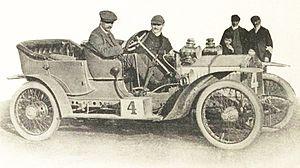
L'honorable C.S. Rolls, vainqueur du RAC Tourist Trophy 1906, La Vie au Grand Air, 13 octobre 1906, p.744
Le RAC Tourist Trophy est une course automobile organisée par le Royal Automobile Club d'Angleterre.
Charles Rolls est un aristocrate de la noblesse britannique, originaire du Pays de Galles, ingénieur en mécanique, pilote pionnier de la compétition automobile et de l'histoire de l'aviation, titulaire d'un des premiers brevet de pilote du 10 janvier 1910, et cofondateur de la prestigieuse marque automobile de luxe Rolls-Royce en 1904 avec Frederick Henry Royce.